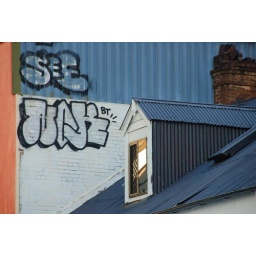
the roof top of an old building in George Street, Brisbane.